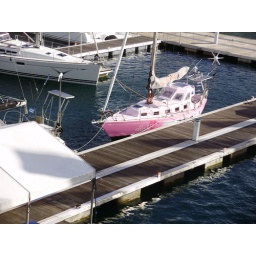
A pink boat I liked moored in the harbour